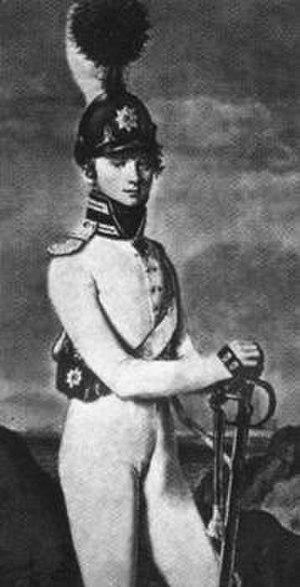
Rodolphe de Maistre, militaire russe d'origine savoisienne, combattant de la guerre de 1812. Uniforme d'officier des chevalier-garde.
Rodolphe de Maistre né le 22 septembre 1789 à Chambéry, mort au château de Borgo, près de Turin, le 5 février 1866, est un militaire et fonctionnaire sujet du Royaume de Sardaigne. Lieutenant-colonel au service du tsar de Russie, colonel, puis général, au service du roi de Sardaigne, gouverneur de la ville et du comté de Nice.
La famille de Maistre est une famille subsistante de la noblesse savoyarde, originaire du comté de Nice, devenue française en 1860, année de l'annexion de la Savoie à la France.